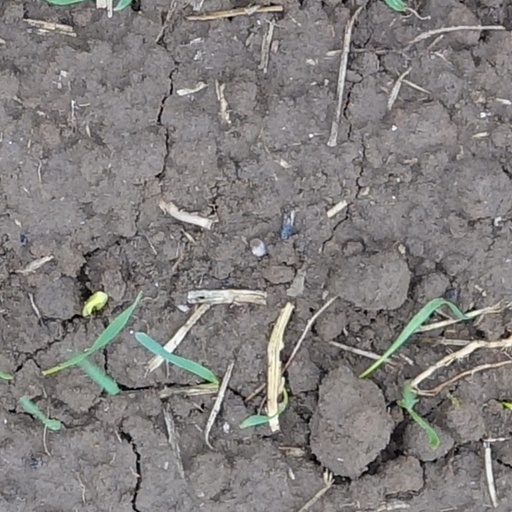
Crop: wheat